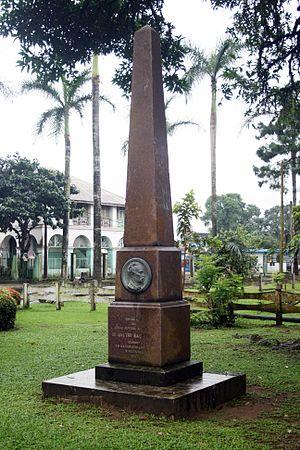
Monument Gustave Nachtigal Douala This is a photo of a monument in Cameroon identified by the ID LT33
Gustav Nachtigal est un explorateur allemand, né le 23 février 1834 à Eichstedt et mort en mer le 20 avril 1885.